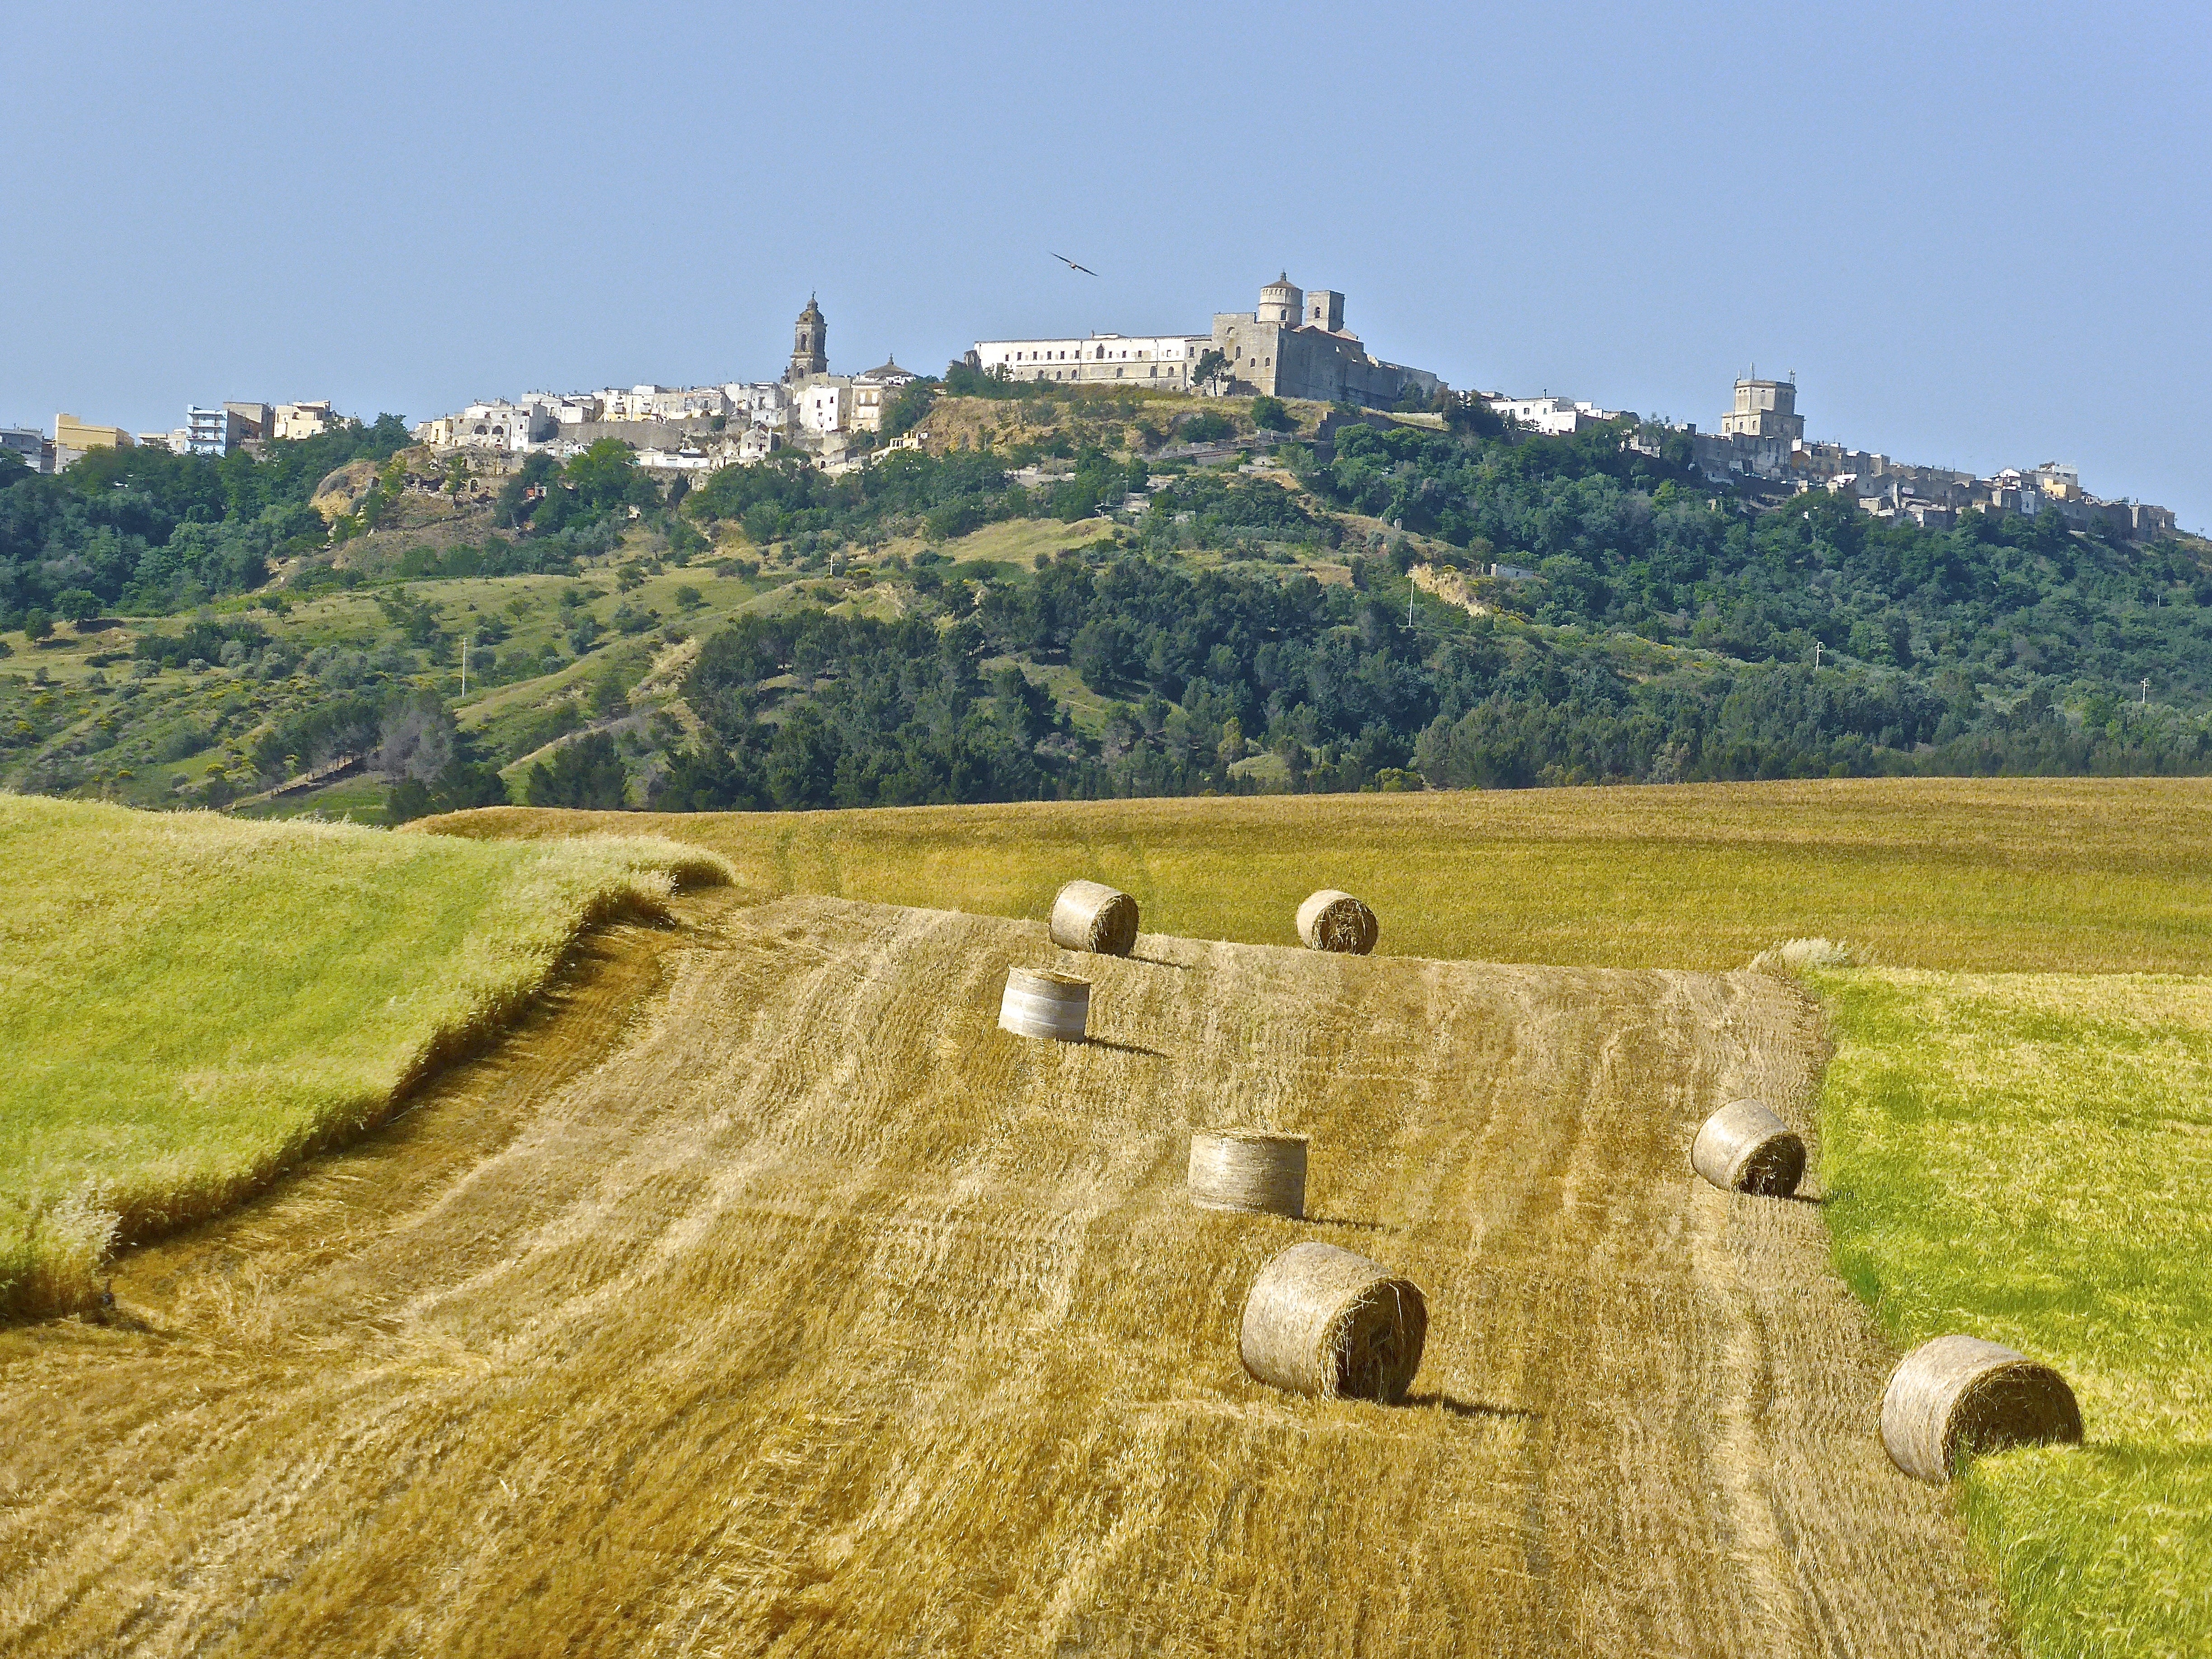
landscape, hay, field, farm, countryside, hill, country, rural, farming, harvest, crop, fortification, agriculture, plain, farmland, grassland, plateau, harvesting, bales, rural area, grass family